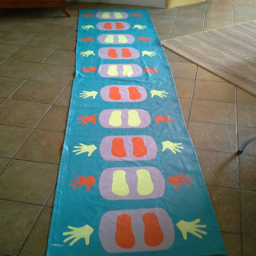
line up industry , our feet are facing forward and our hands are by our side - no more taping things on the floor !